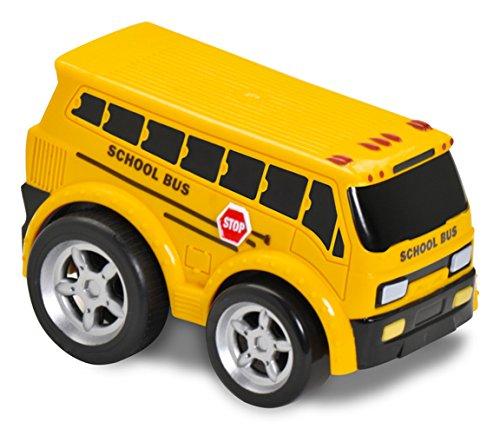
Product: Kid Galaxy Squeezable Pull Back School Bus. Toddler Wind Up Toy for Kids Age 2 and Up
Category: Toys & Games | Play Vehicles | Toy Vehicles
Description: Collect all the Kid Galaxy Squeezable Vehicles Fits in the Kid Galaxy Squeezable Car Carrier.
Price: $8.99
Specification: ProductDimensions:2.8x4.2x2.5inches|ItemWeight:4.8ounces|ShippingWeight:5ounces(Viewshippingratesandpolicies)|DomesticShipping:ItemcanbeshippedwithinU.S.|InternationalShipping:ThisitemcanbeshippedtoselectcountriesoutsideoftheU.S.LearnMore|ASIN:B00KR2Q0JQ|Itemmodelnumber:10903|Manufacturerrecommendedage:24months-7years|Batteries:2AAbatteriesrequired.